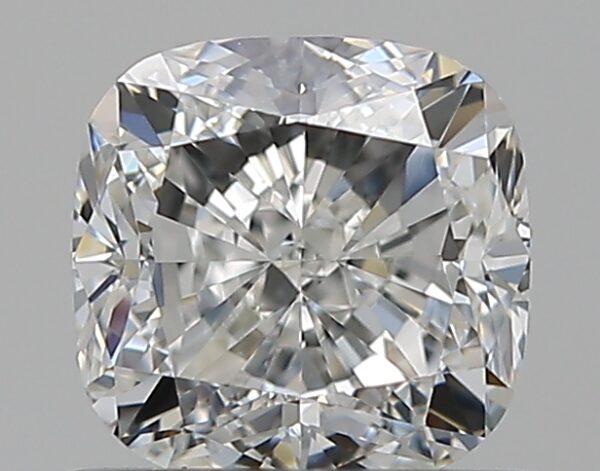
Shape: cushion
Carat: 0.7
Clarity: VS1
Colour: G
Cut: EX
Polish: EX
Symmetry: VG
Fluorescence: N
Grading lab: GIA
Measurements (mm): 4.92 x 4.83 x 3.35